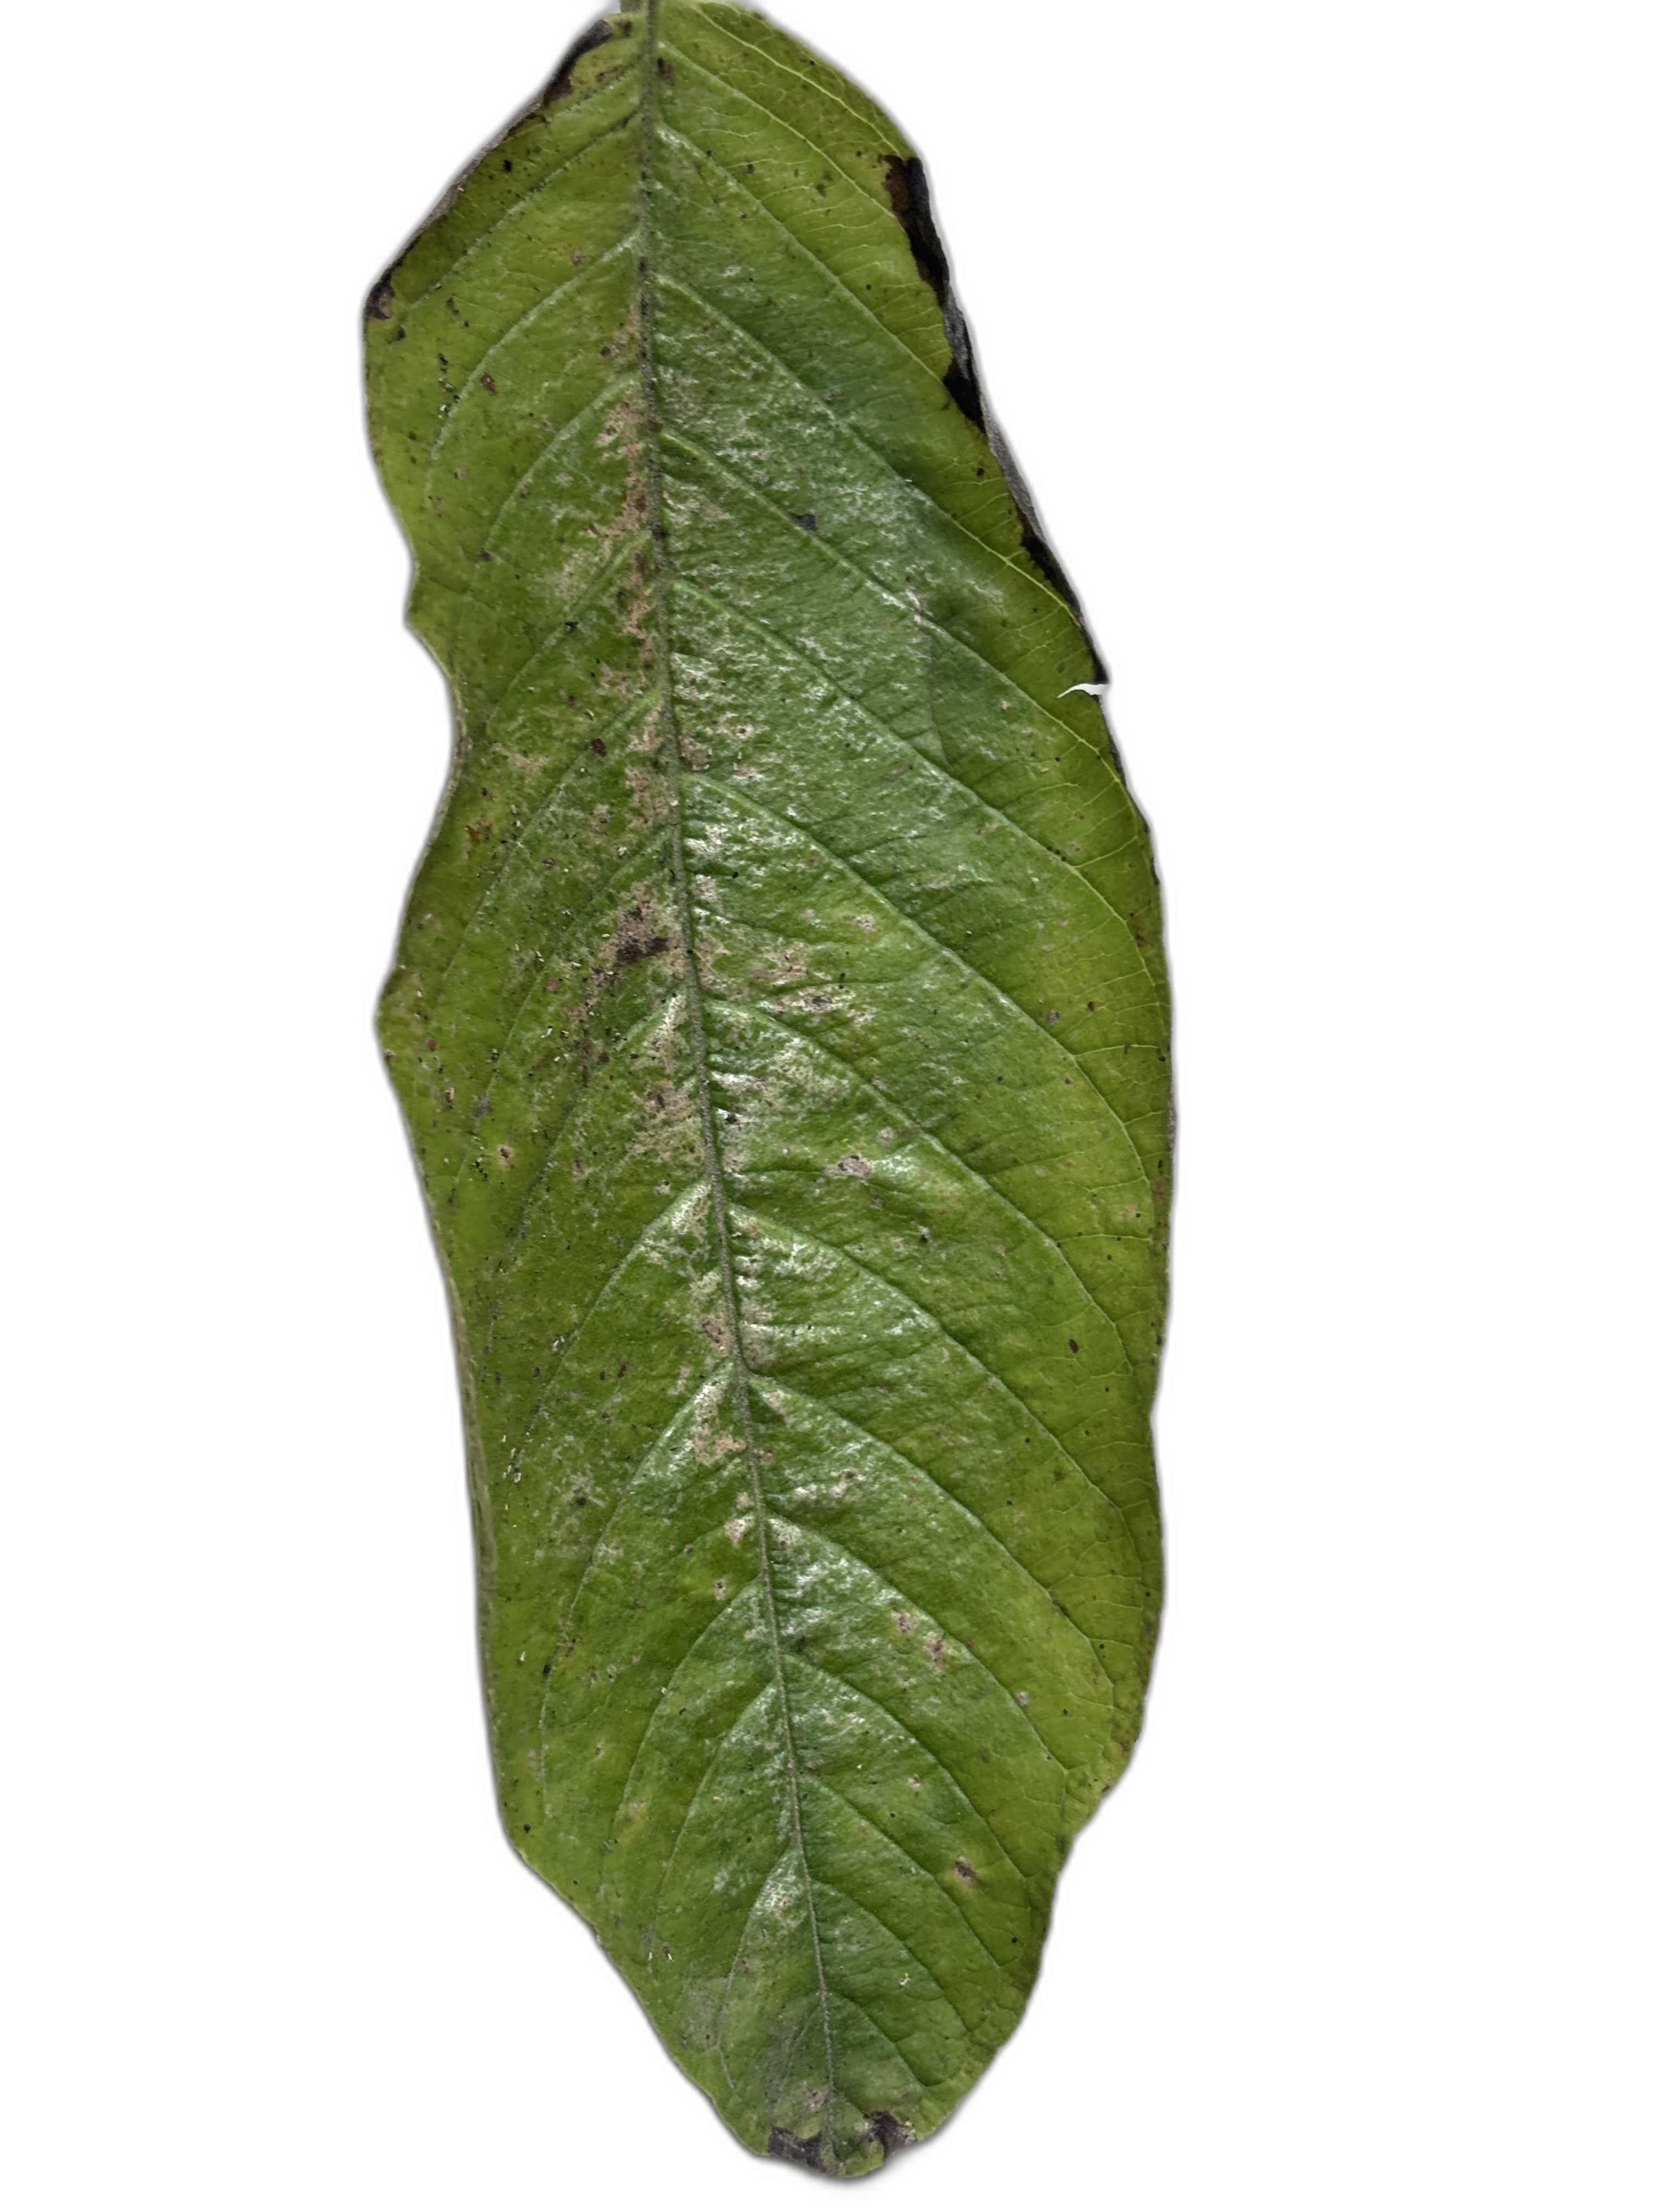
Plant part: leaf
Disease: Canker